Queen Street (Toronto)

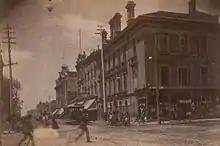

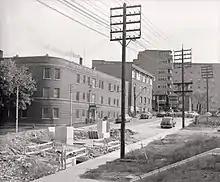
Former section of Queen St. west of Roncesvalles Ave. in 1956, before becoming absorbed into The Queensway, which is under construction at bottom left

Since the original survey in 1793 by Sir Alexander Aitkin, commissioned by Lieutenant Governor John Graves Simcoe, Queen Street has had many names. For its first sixty years, many sections were referred to as Lot Street, section west of Spadina was named Egremont Street until about 1837. East of the Don River to near Coxwell Avenue it was part of Kingston Road (and resuming as Queen Street thereafter), and was the westernmost section of that historic route to Kingston, Ontario, whose western terminus today is just east of Coxwell. The first park lots laid out in the new city of York (which would be renamed Toronto in 1834) were given to loyal officials who were willing to give up the amenities of modern cities such as Kingston to take up residence in the forests north of Lot Street. These lots were placed along the south side of the first east–west road laid in York, Lot Street. In the 1840s, Lot Street was renamed in honour of Queen Victoria.